Punchboard

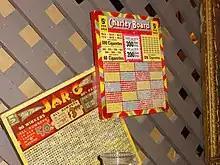
Jar-o and Charley Board punchboards

A punchboard is a game board, primarily consisting of a number of holes, which was used once for lottery games.